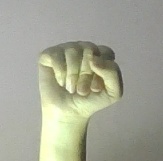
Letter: saad